Seibu Shinjuku Line

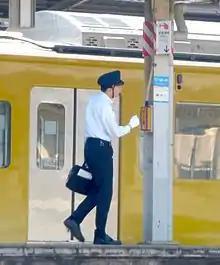
A Seibu Railway train driver at Kami-Shakujii Station in May 2015

The line is mostly double-track, except for 1.1 km (1200 yards) of single track between Wakita Junction and Hon-Kawagoe Station. However, whilst the above section is single tracked, many trains during the day terminate at Shin-Tokorozawa station, or earlier. While the section from Seibu-Shinjuku to Takadanobaba is elevated, the line runs at ground level through a suburban area until Saginomiya.